230

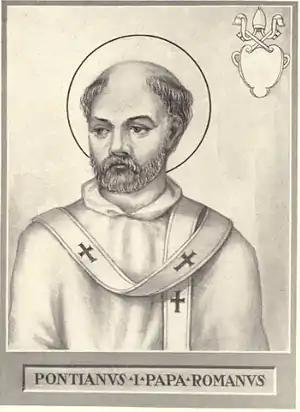
Pope Pontian, elected this year

Year 230 (CCXXX) was a common year starting on Friday of the Julian calendar. At the time, it was known as the Year of the Consulship of Agricola and Clementinus (or, less frequently, year 983 "Ab urbe condita"). The denomination 230 for this year has been used since the early medieval period, when the Anno Domini calendar era became the prevalent method in Europe for naming years.